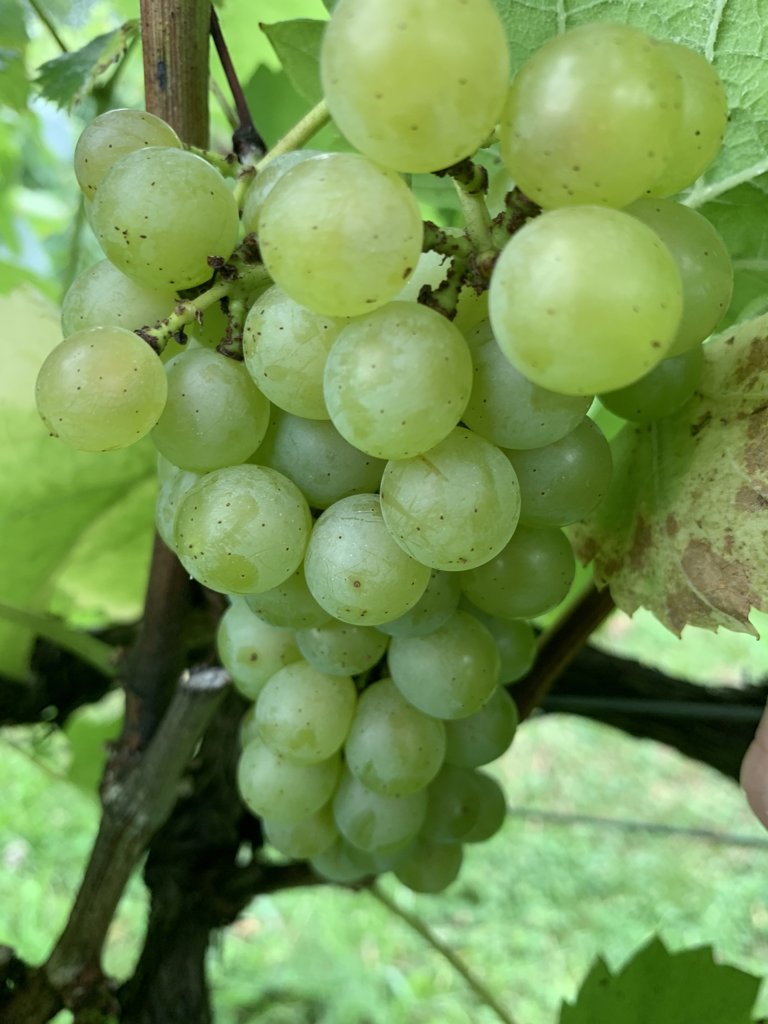
Berries visible: 41
Grape clusters: 1